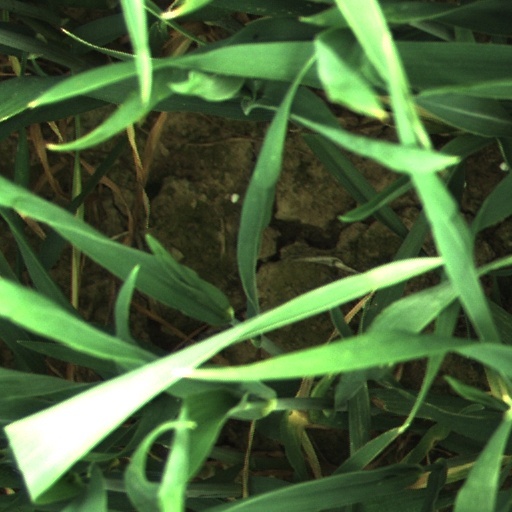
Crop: wheat